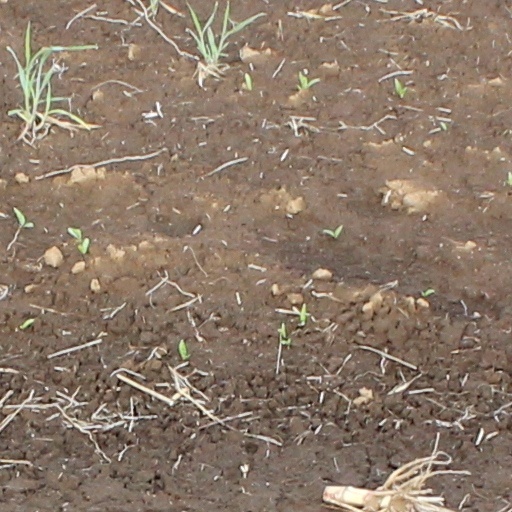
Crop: wheat